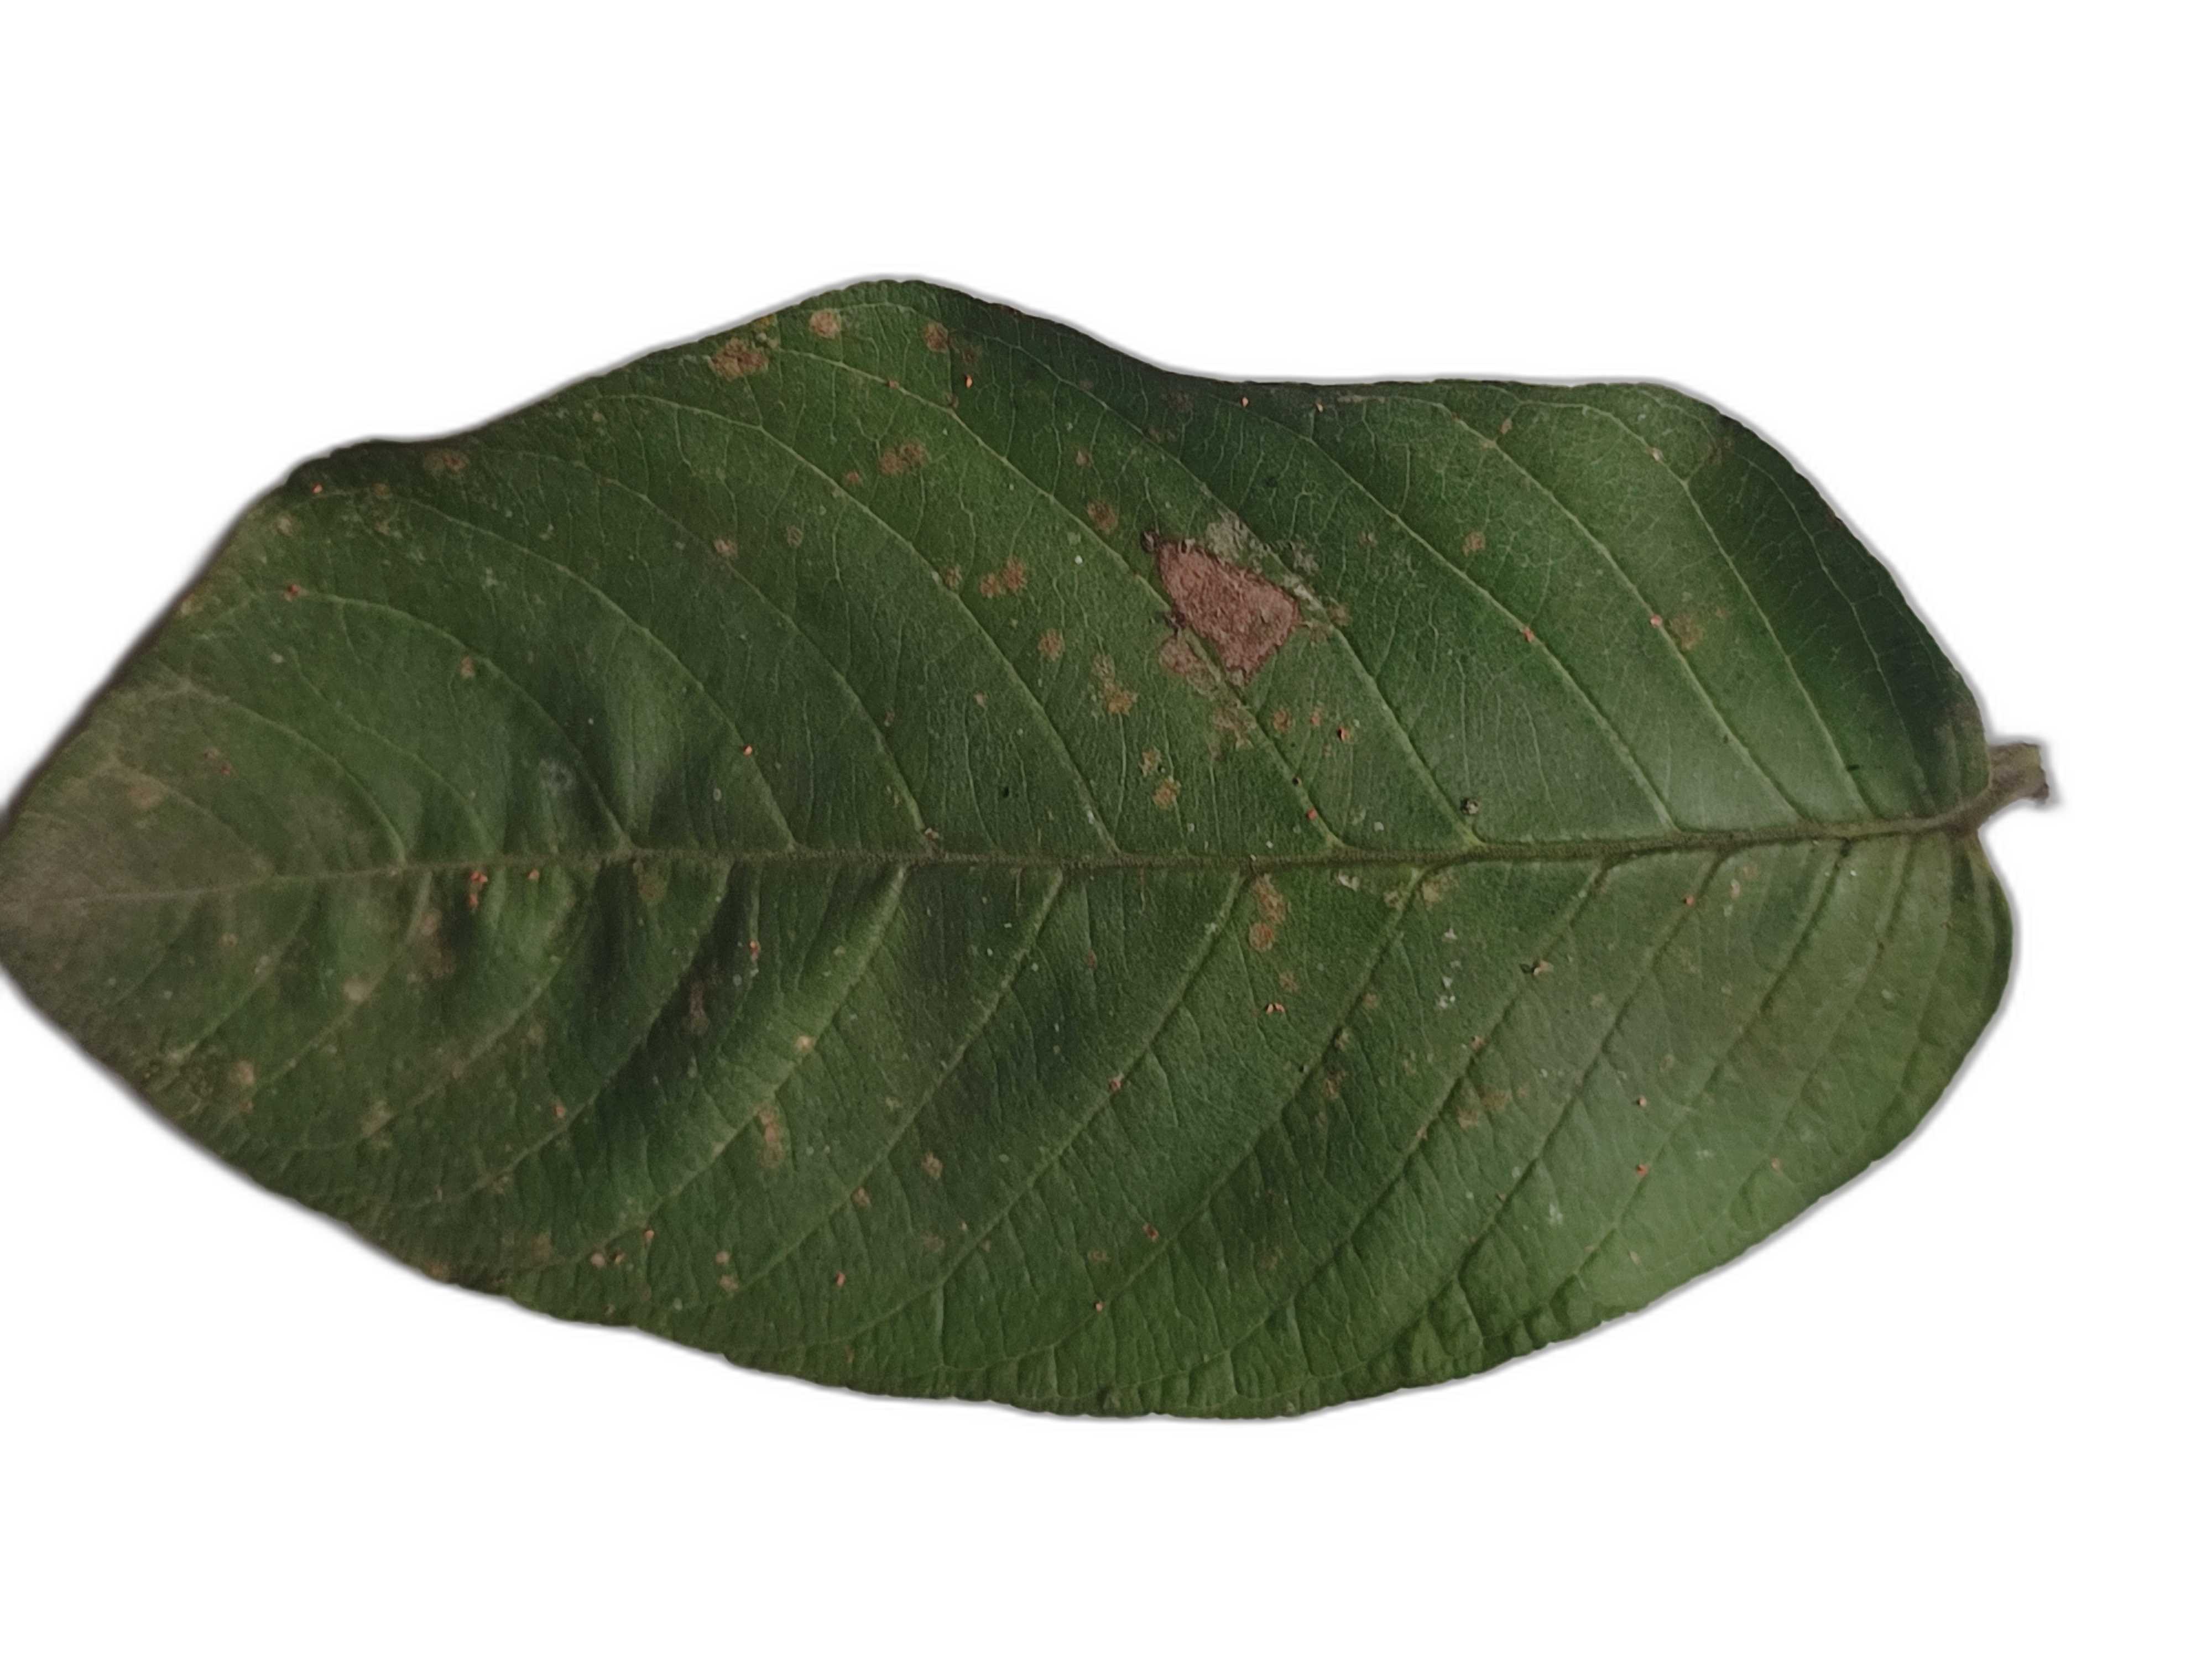
Plant part: leaf
Disease: Canker